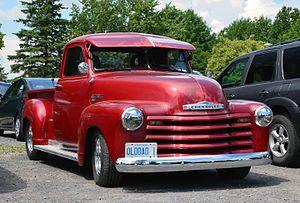
Chevrolet Advance Design photographiée à Morrisburg (Canada)